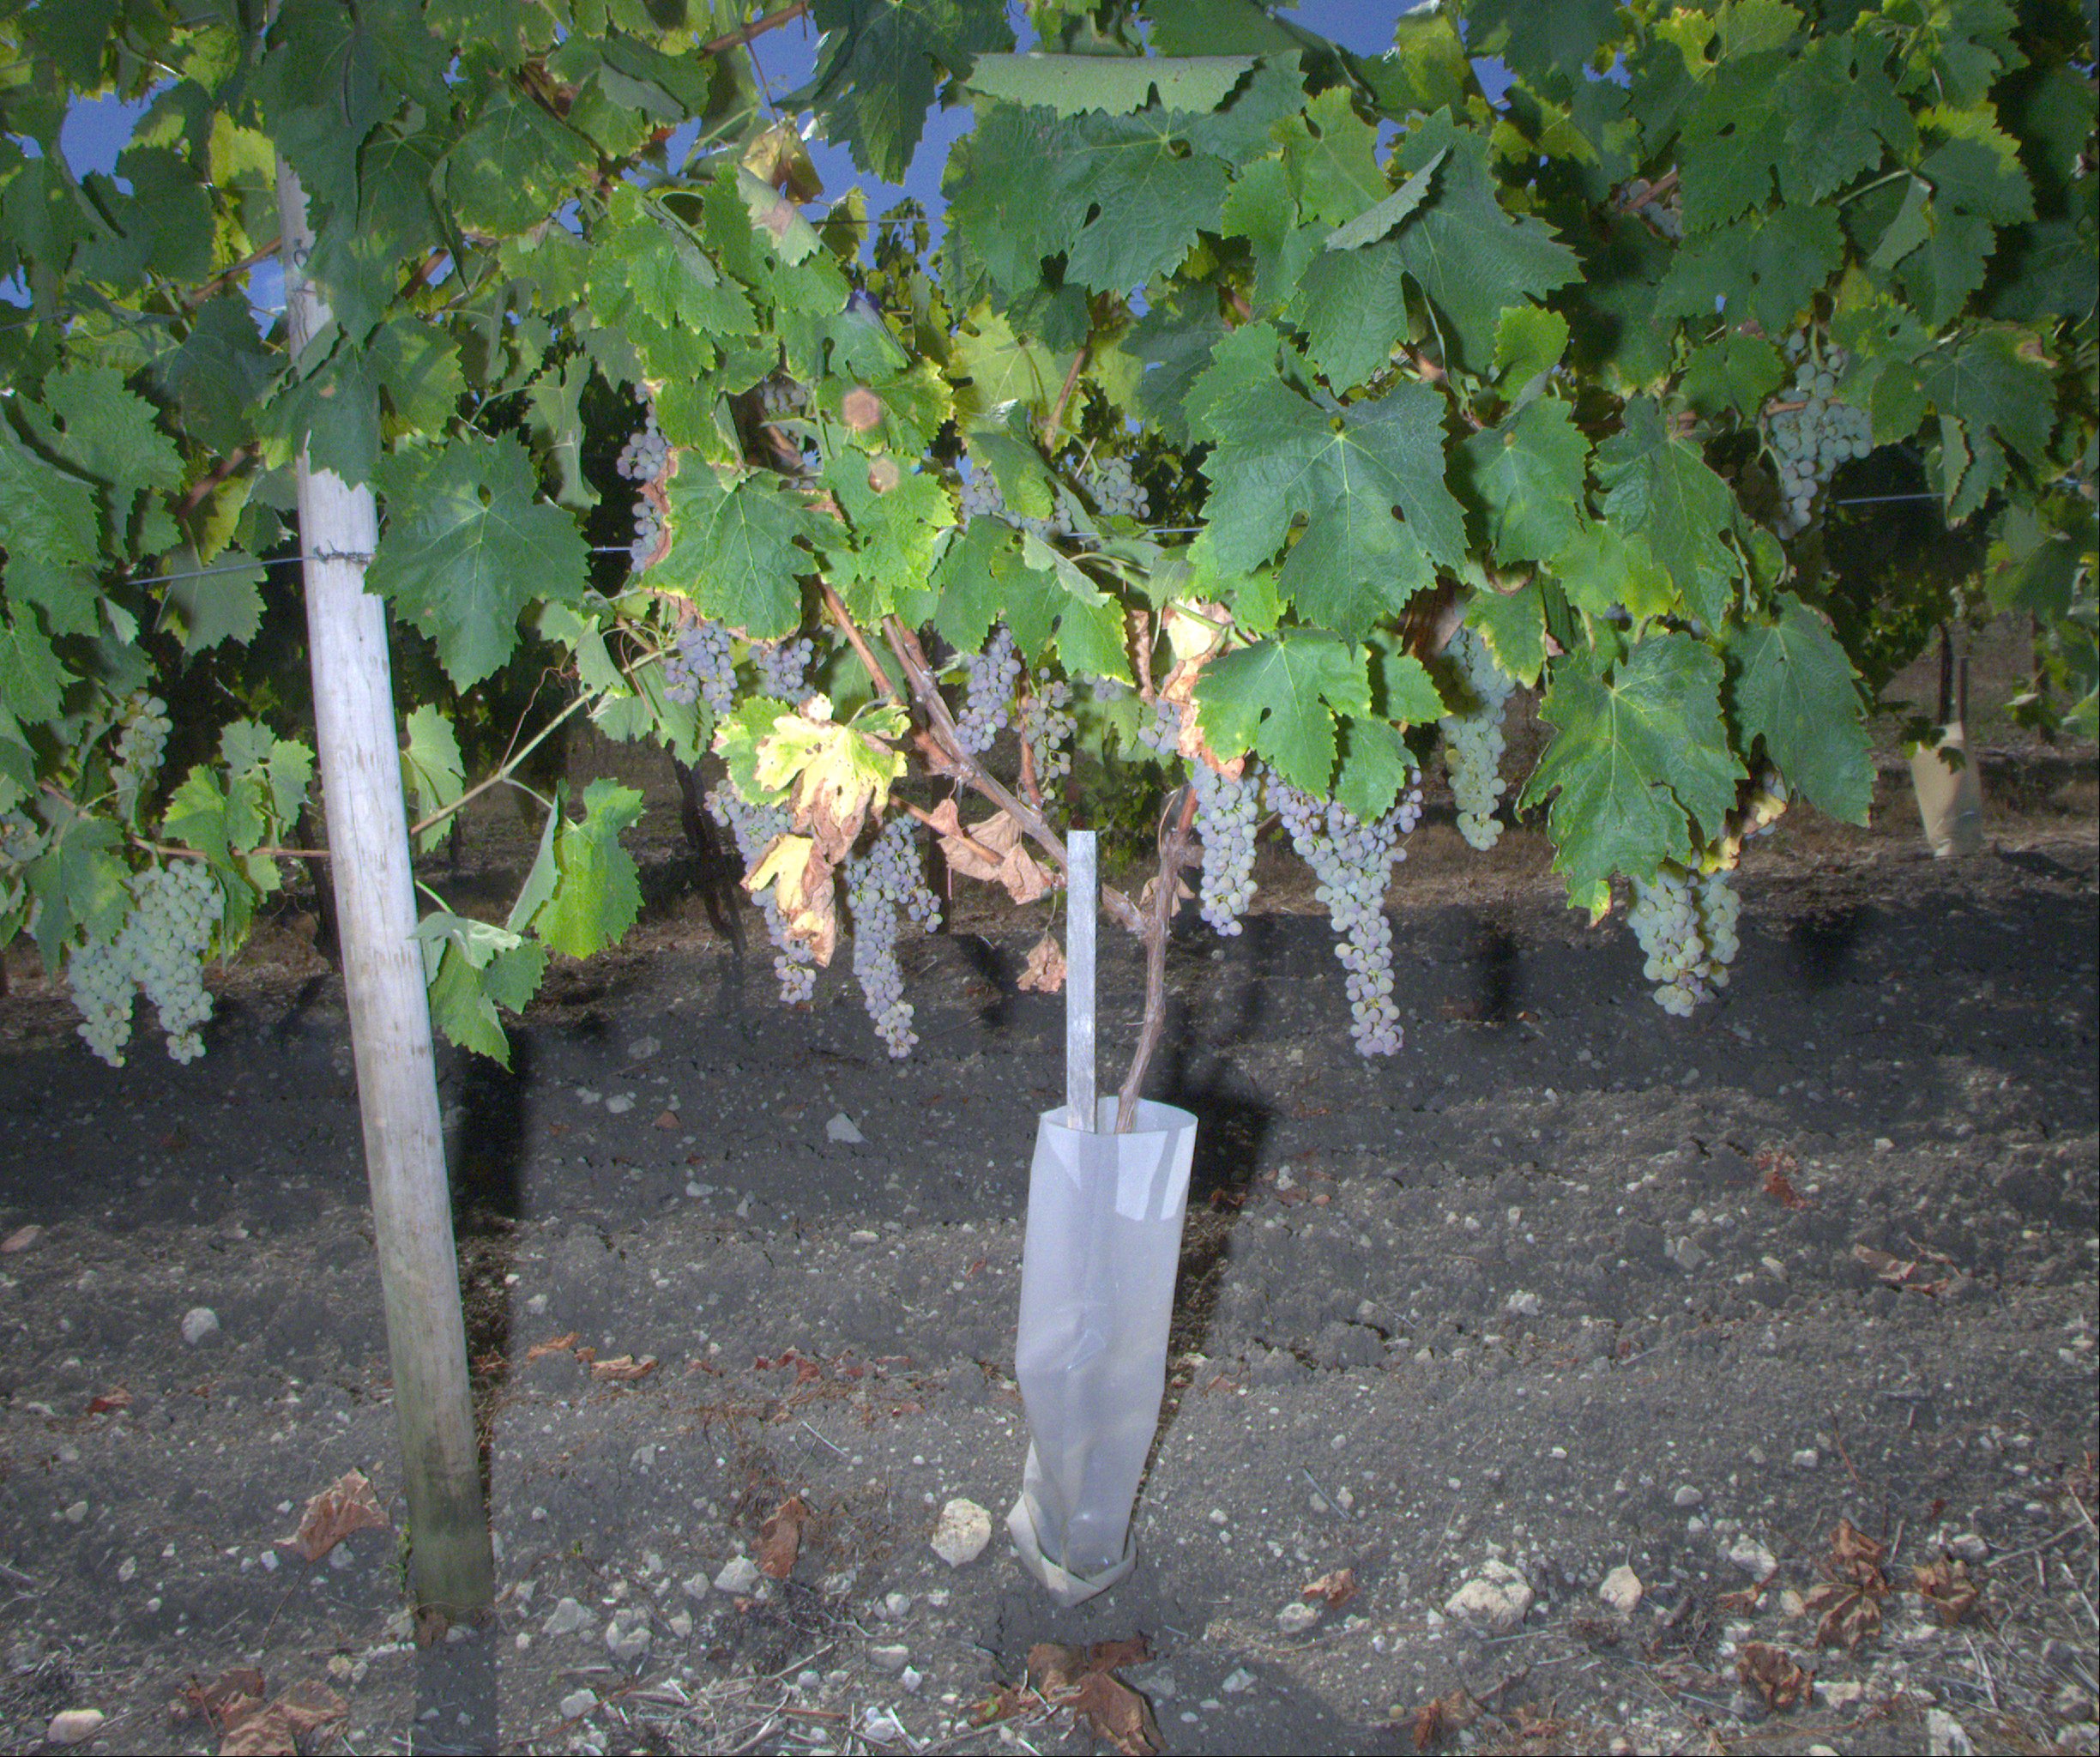
Grape variety: ugni-blanc
Disease: confounding disease (conf)